Joyous Gard

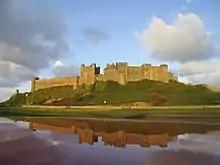
Bamburgh Castle in 2008

In his "Le Morte d'Arthur", the late-medieval English writer Thomas Malory identified the Joyous Gard with Bamburgh Castle, a coastal castle in Northumberland that was built on former location of a Celtic Briton fort known as Din Guarie. Before writing his work, Malory personally participated in the Yorkist siege of the castle during the War of the Roses. He also proposed the nearby Alnwick Castle. Joyous Gard is further associated with Château de Joyeuse Garde, an early medieval castle site in Brittany where the continental Arthurian tradition began.